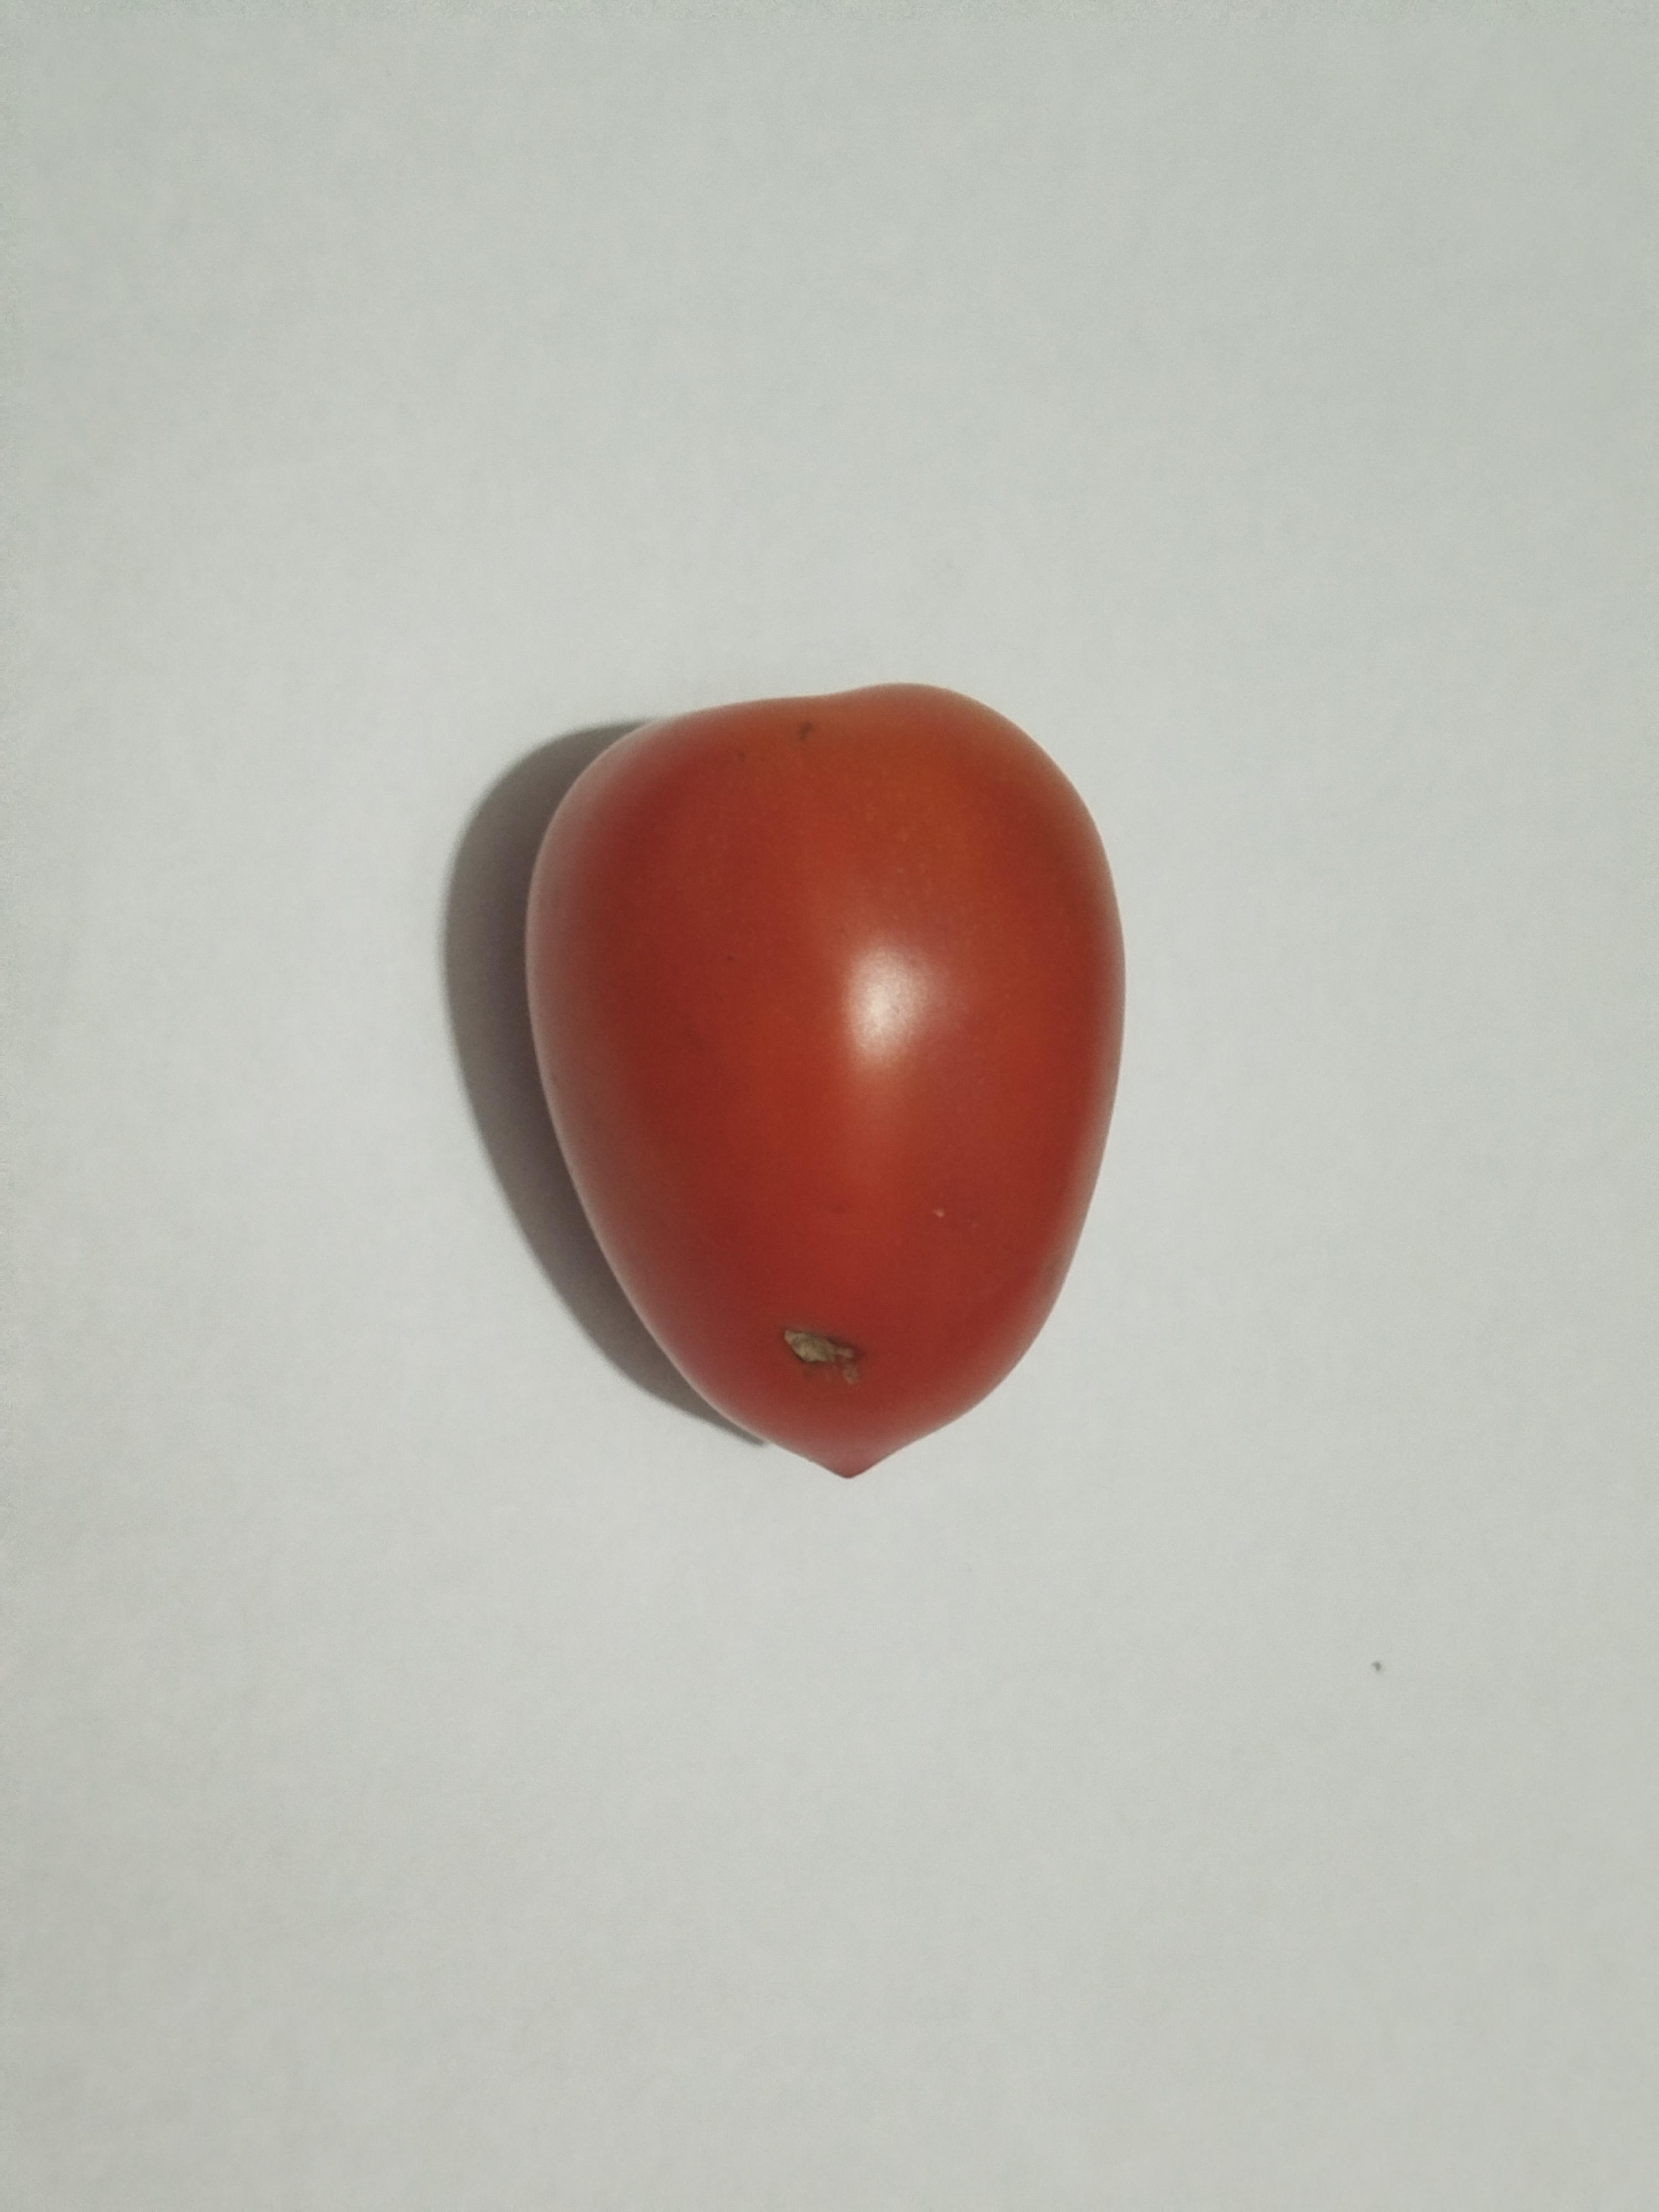
Label: Tomato